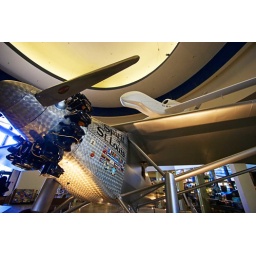
first plane to cross the Atlantic flown by Charles Lindbergh. NYP-3 Spirit of St. Louis (replica)